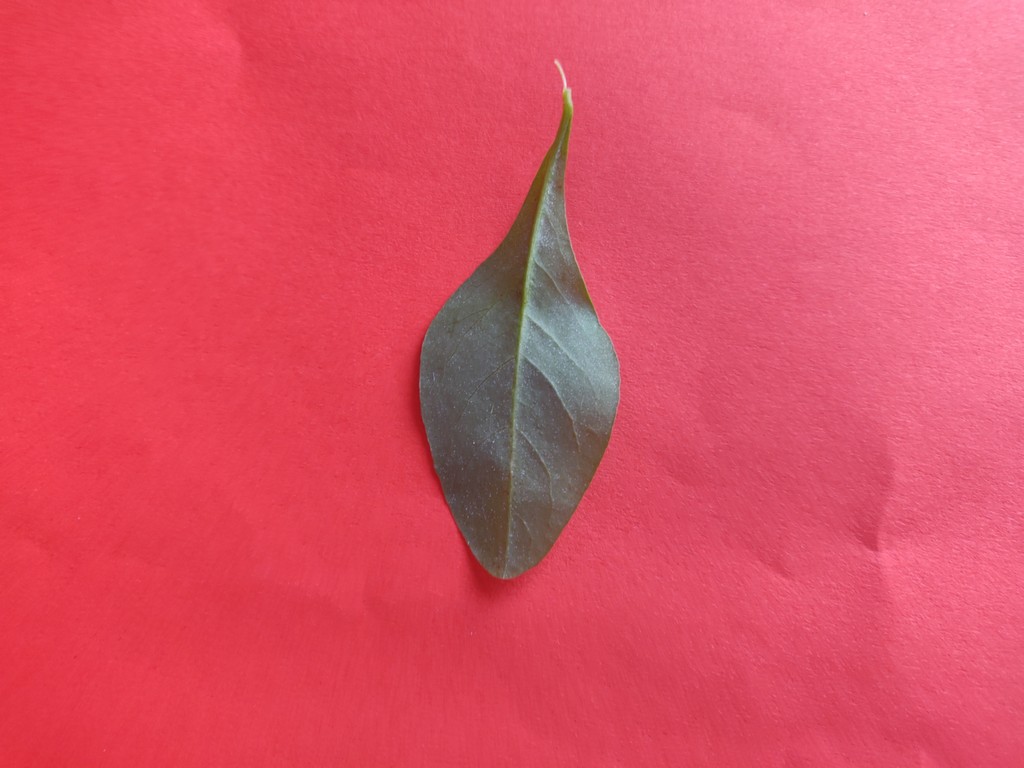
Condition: Healthy
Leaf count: single
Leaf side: back